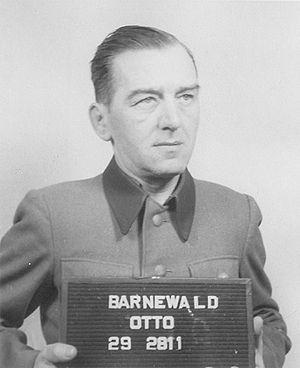
Le procès de Buchenwald est un procès de criminels de guerre conduit par l'armée des États-Unis dans la zone d'occupation américaine au tribunal militaire de Dachau. Le procès se déroula du 11 avril au 14 août 1947 dans l'ancien camp de concentration de Dachau, transformé fin avril 1945 en camp d'internement.